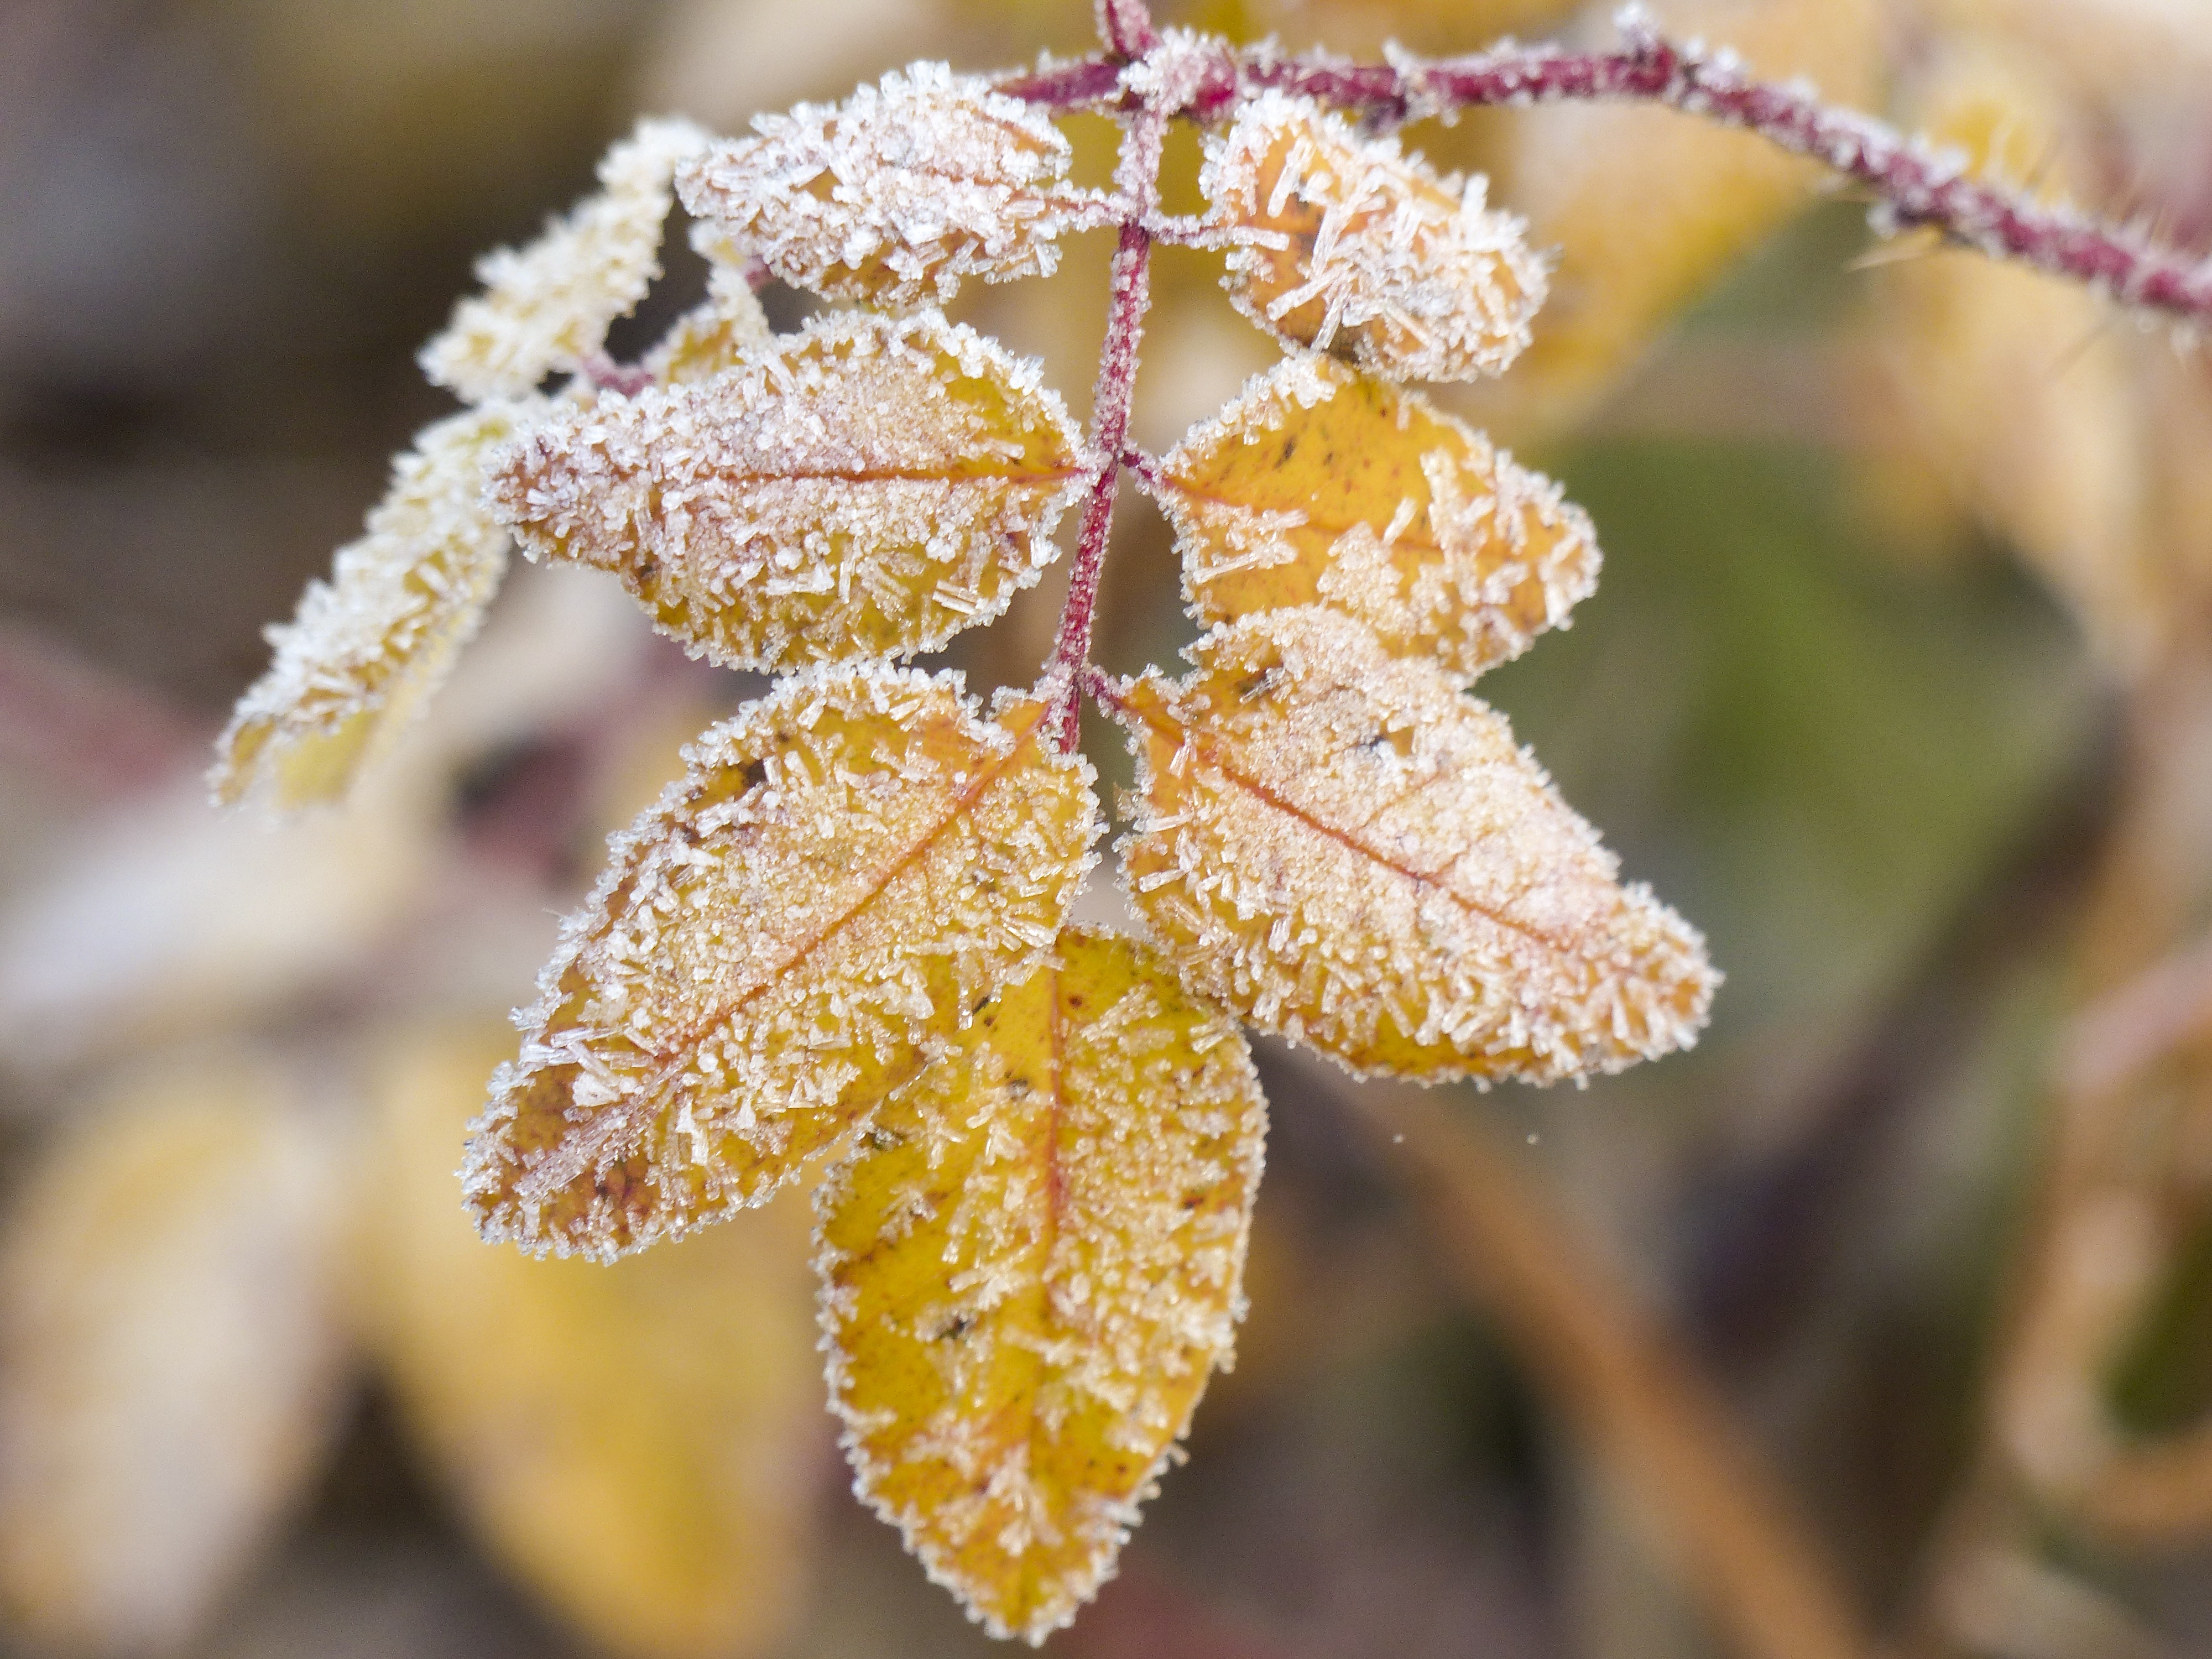
tree, nature, branch, blossom, plant, countryside, leaf, fall, flower, frost, foliage, autumn, botany, flora, season, twig, close up, leaves, outside, shrub, frosty, macro photography, flowering plant, woody plant, land plant